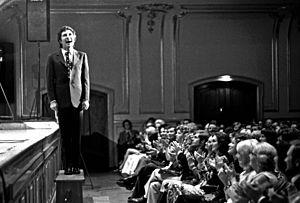
Gilbert Bécaud, né François Silly le 24 octobre 1927 à Toulon et mort le 18 décembre 2001 à Boulogne-Billancourt, est un chanteur, compositeur et pianiste français.